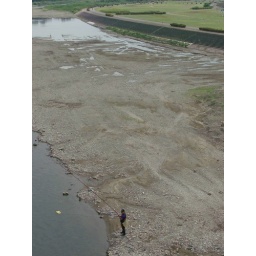
This fisher guy was using like a 25foot (8m) pole to fish in the Omigawa river.